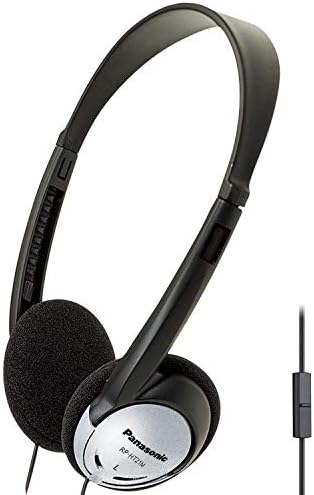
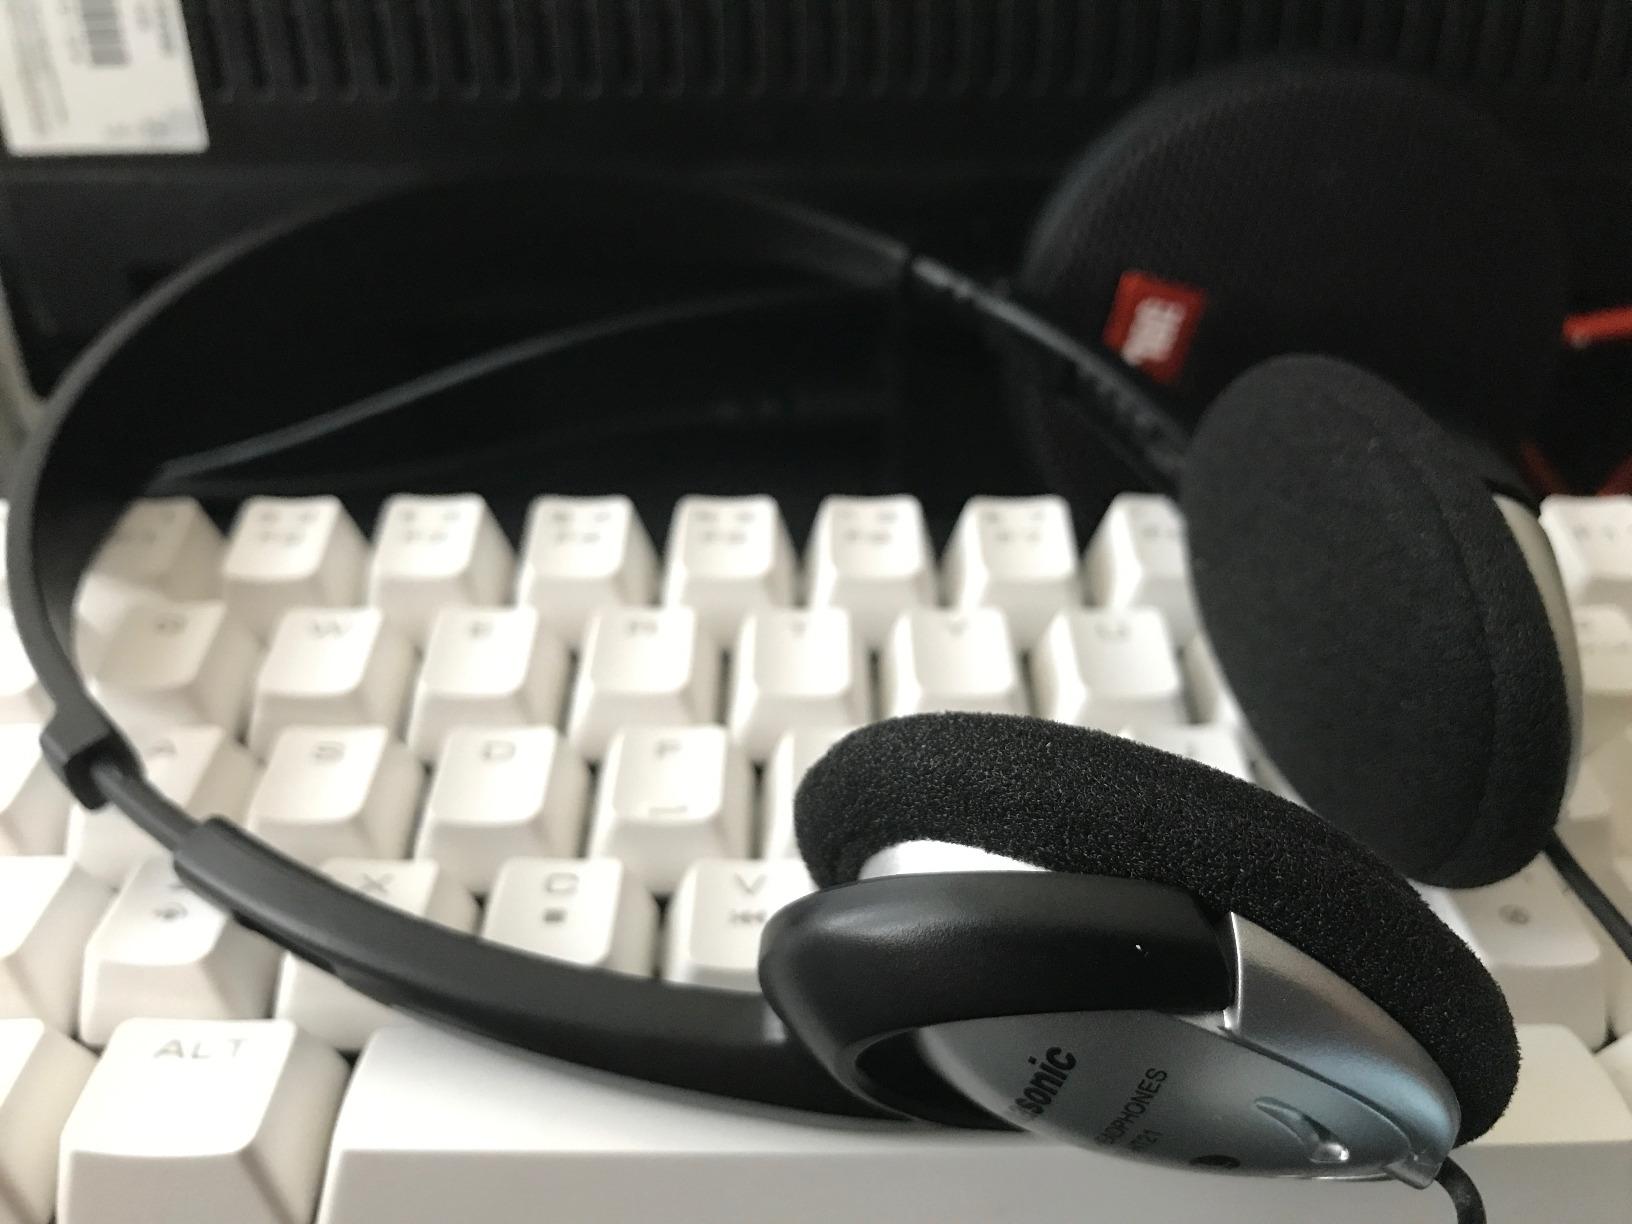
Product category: headphones
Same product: yes